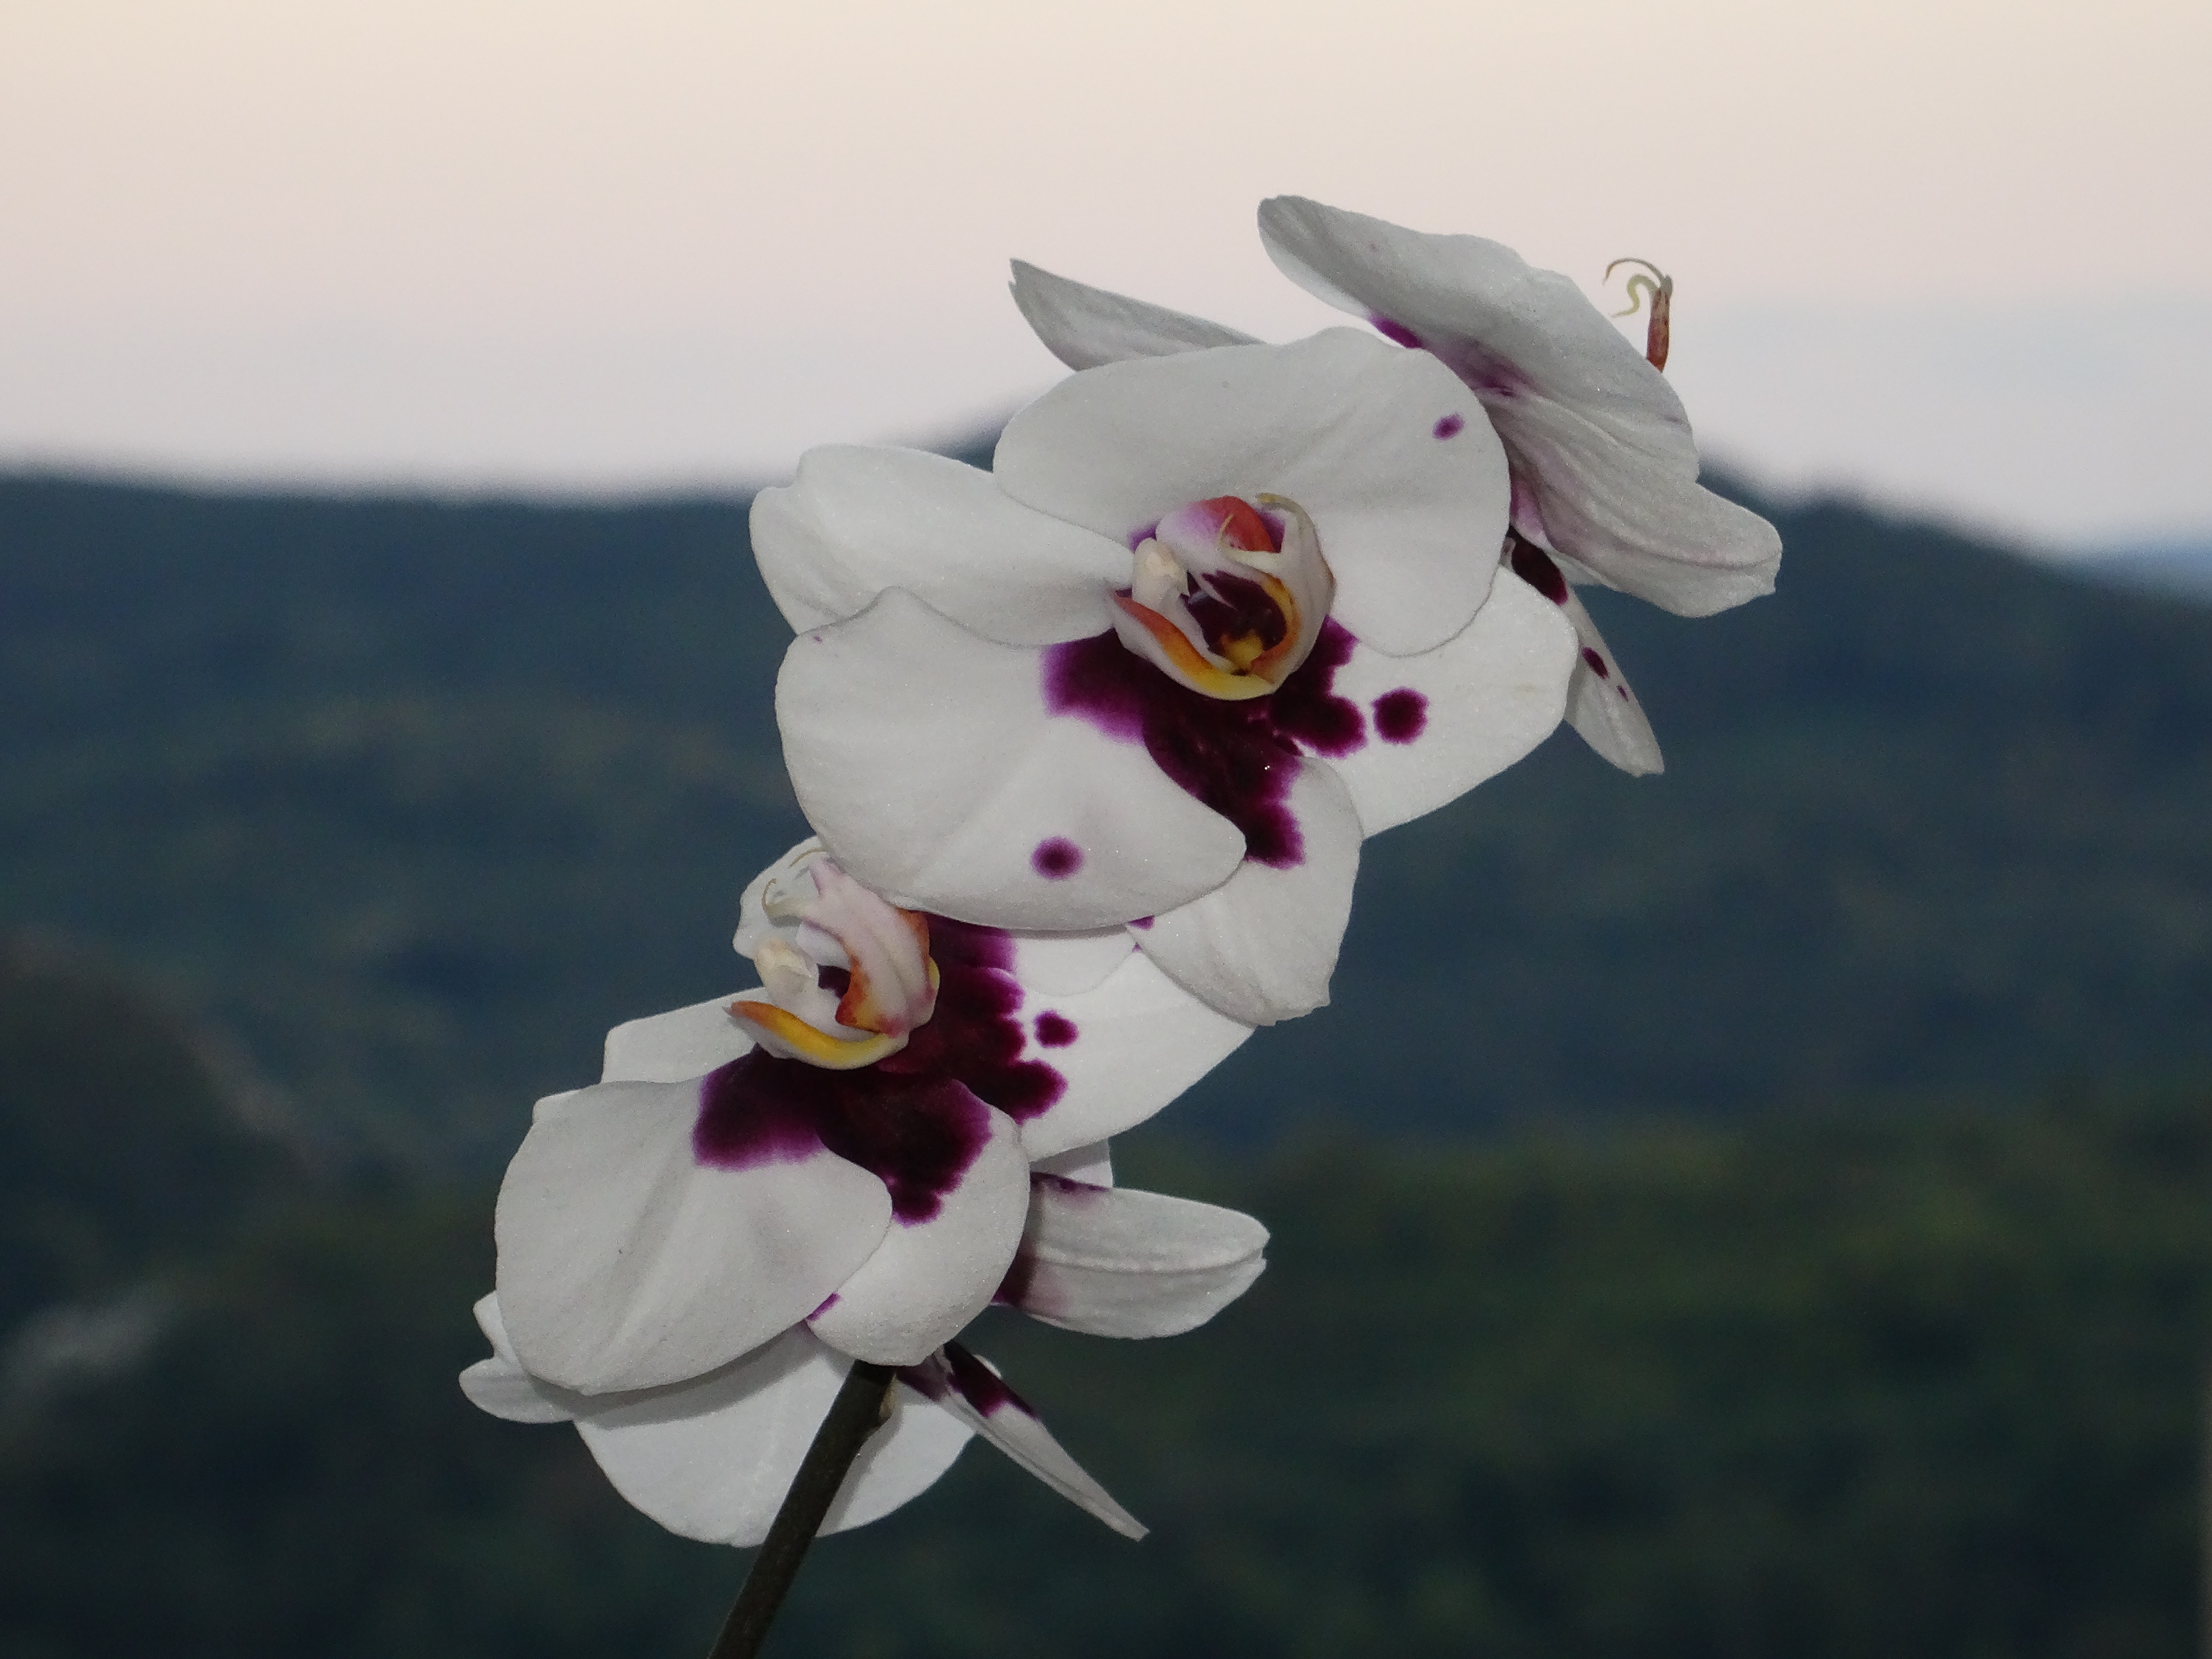
nature, blossom, plant, white, flower, petal, spring, botany, flora, orchid, wildflower, flowers, macro photography, flowering plant, land plant